Ernest Lindner

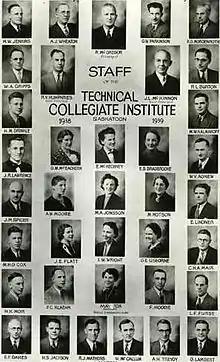
Technical Collegiate Staff 1938–39 – Lindner to the center right

In 1926 Lindner immigrated to Canada and settled in Saskatoon, Saskatchewan.